Debtors' Prison (Tappahannock, Virginia)

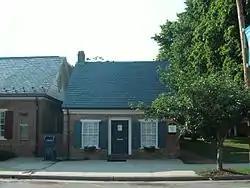
Tappahannock Debtors' Prison

The Debtors' Prison in Tappahannock, Virginia, is a historic debtors' prison dating back to the 18th century. Constructed sometime before 1769, it is one of three such structures remaining in Virginia, along with those in Accomac and Worsham. In the early 19th century, the practice of imprisoning debtors was abolished, marking a significant shift in societal attitudes towards debt and punishment. By 1820, the former prison had undergone a transformation, being repurposed into a residential space. The prison building is a contributing structure to the Tappahannock Historic District, and as such was listed on the National Register of Historic Places in 1973.